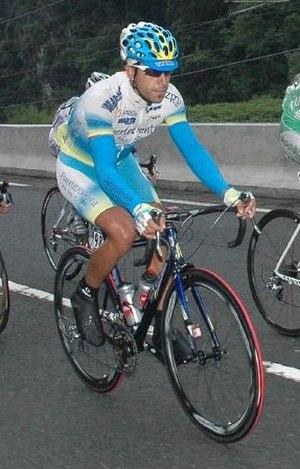
Rodrigo García Rena est un coureur cycliste espagnol. Professionnel entre 2005 et 2010, il s'est classé deuxième du Tour d'Andalousie 2006. Il a également remporté deux étapes du Tour des Asturies en 2007.